Wildlife of Karnataka

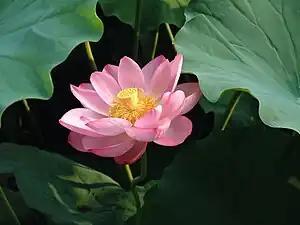
Lotus, the state flower

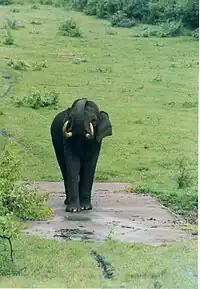
Lone Indian elephant ("Elephas maximus indicus"), the state animal, in Nagarahole National Park

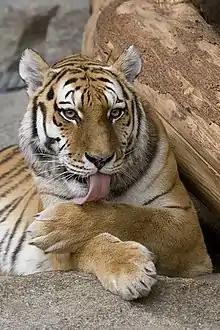
The tiger ("Panthera tigris"). Karnataka has around 10% of the tiger population in India

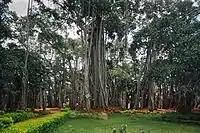
Dodda Alada Mara, a giant 400-year-old banyan near Bangalore

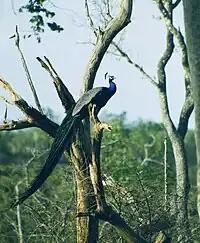
Peacock ("Pavo cristatus") in Bandipur National Park

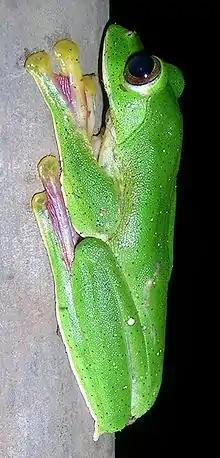
The Malabar gliding frog ("Rhacophorus malabaricus") found in the Western Ghats

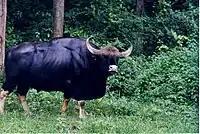
Male gaur ("Bos gaurus") in Nagarahole National Park

This park is present in the Uttara Kannada district and spreads over an area of 250 km. The elevation varies from , and temperatures from 15.5 °C to 45 °C. Average annual rainfall is about .